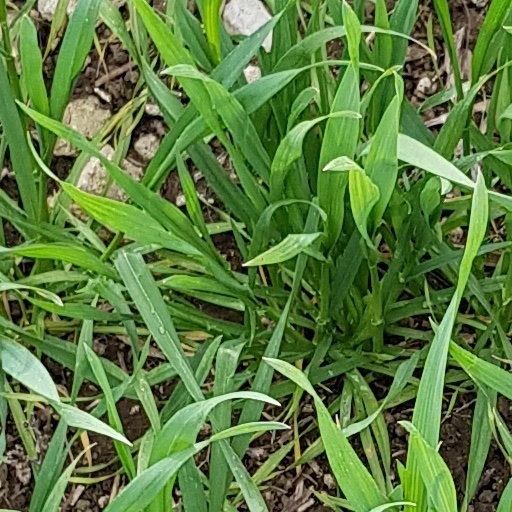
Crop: wheat